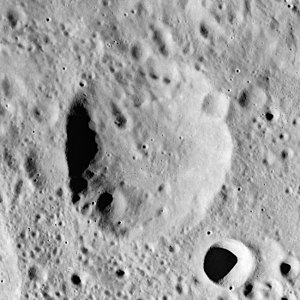
Grave (månekrater)
Grave er et nedslagskrater på Månen. Det befinder sig på den sydlige halvkugle på Månens bagside og er opkaldt efter den sovjettiske matematiker Dmitriy A. Grave og raketingeniøren Ivan P. Grave.